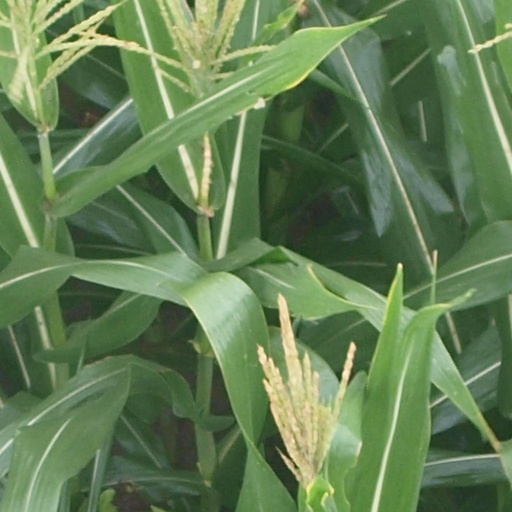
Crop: maize; corn